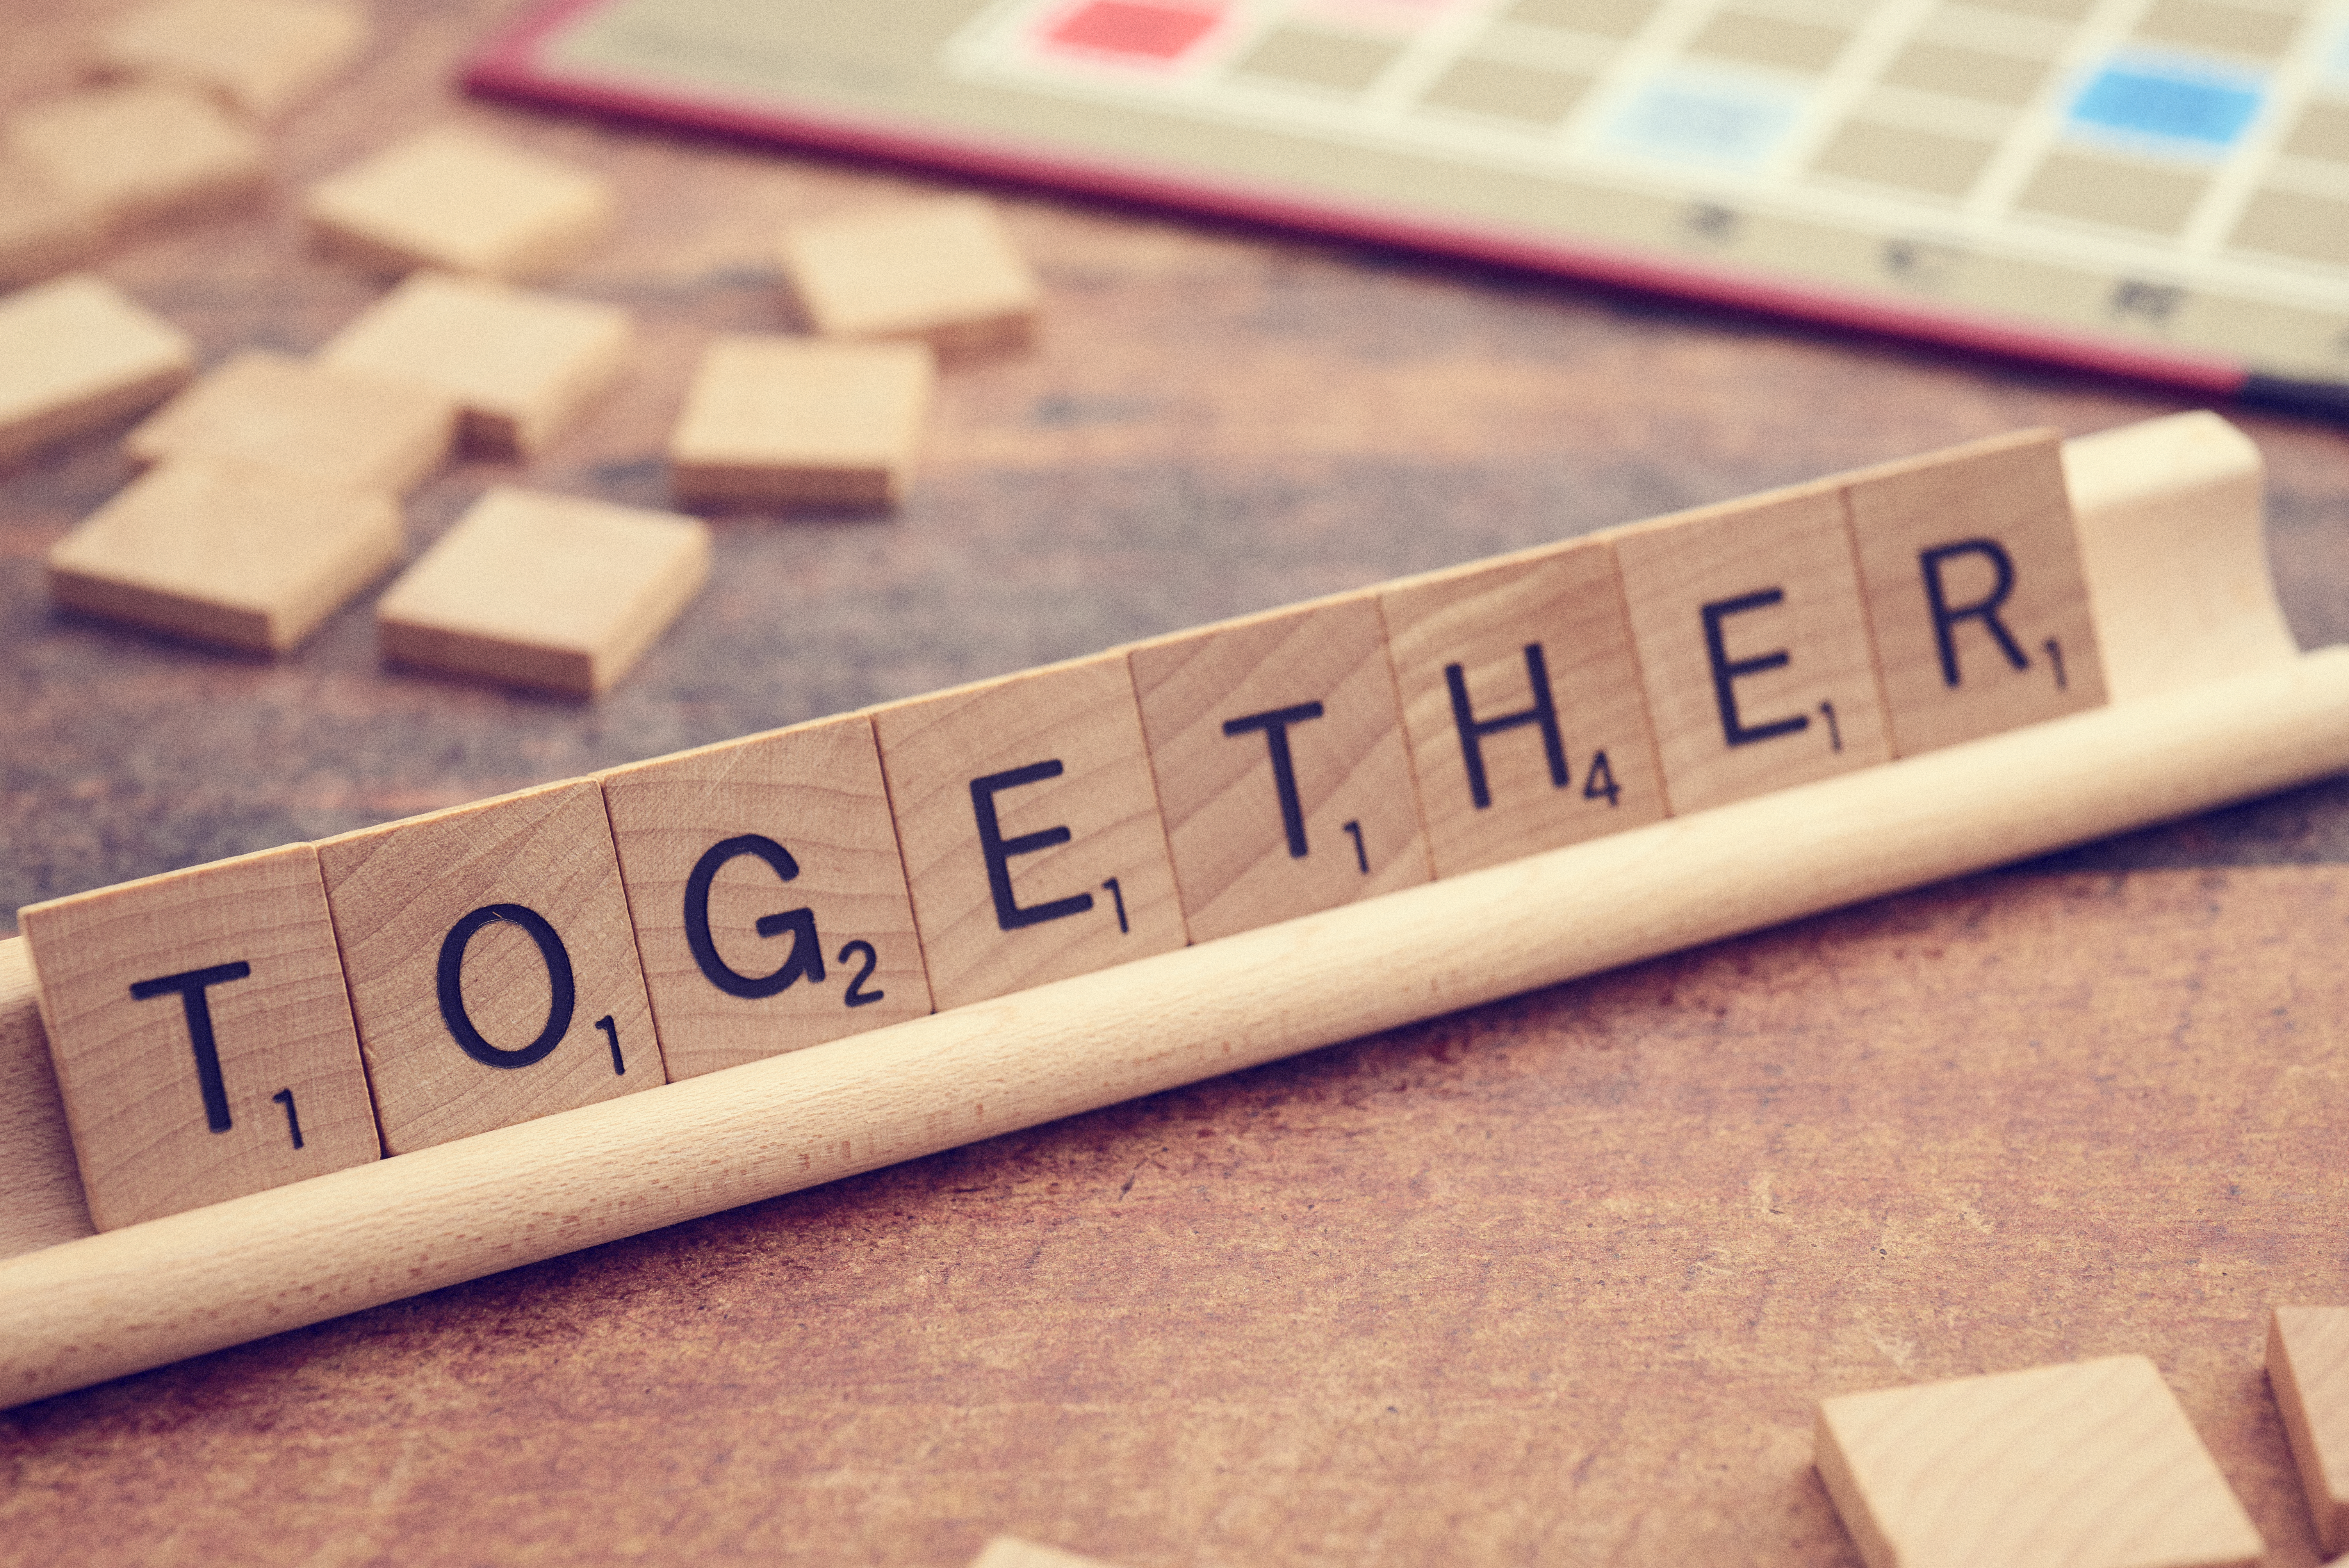
wood, text, hardwood, font, rectangle, toy block, number, beige, symbol, Material property, close up, wooden block, varnish, games, square, indoor games and sports, educational toy